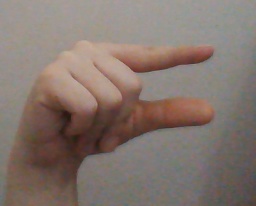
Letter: dal